Ghost of a Tale

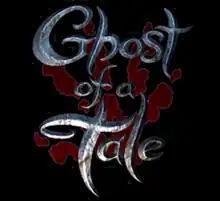

Ghost of a Tale is an independent action role-playing stealth game developed primarily by game designer and DreamWorks and Universal Pictures veteran Lionel "Seith" Gallat. The title was funded by a successful Indiegogo crowd-funding campaign which ran from April–May 2013, raising 48,700. An early version was released in 2016 on Windows PCs and the Xbox One as part of Microsoft's ID@Xbox indie developer program, with the full version being released on PC on March 13, 2018, with additional releases on the XBox One, PlayStation 4, Nintendo Switch and Amazon Luna in 2019-2020.